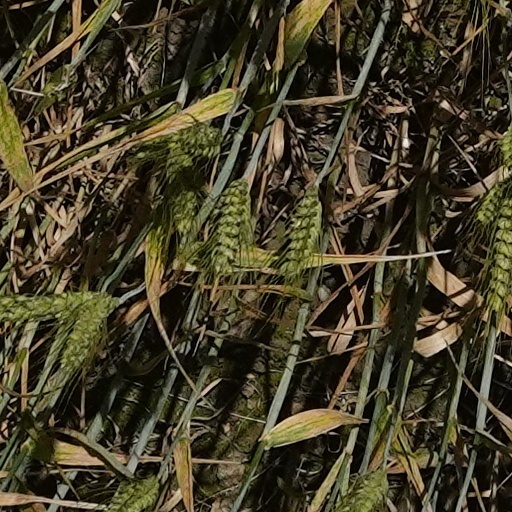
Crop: wheat